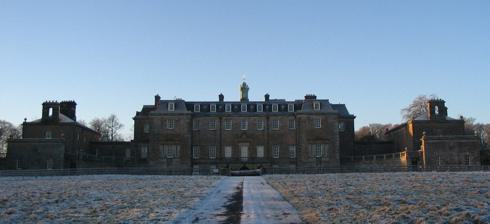
Building: Marchmont House
Country: United Kingdom
Year built: 1750
House in Scottish Borders, Scotland, UK For other uses, see Marchmont (disambiguation) . This article cites its sources but does not provide page references . You can help by providing page numbers for existing citations. ( February 2019 ) ( Learn how and when to remove this message ) The front or east elevation of Marchmont House Marchmont House lies on the east side of the village of Greenlaw , and near to a church in Polwarth in Berwickshire , in the Scottish Borders area of Scotland. It is about five miles (8 km) south west of Duns , about 19 miles (31 km) west of Berwick-upon-Tweed and about 40 miles (64 km) south east of Edinburgh . Situated in a gently undulating landscape, the estate is intersected by Blackadder Water , and its tributary burns. With the Lammermuir Hills to the north and views towards the Cheviot Hills in the south, this part of Berwickshire, sometimes referred to as the Merse , is scenic and contains rich agricultural land. History The Palladian house was built by Hugh Hume-Campbell, 3rd Earl of Marchmont , in 1750. His bust, a plaster copy, sits on a wall bracket in the saloon. The original is in Mellerstain House , another important Borders house that has historical links with Marchmont. Before its completion, the family lived in Redbraes Castle, the ruins of which can be seen in front of the house by the steading. At Redbraes lived Sir Patrick Hume of Polwarth, later Patrick Hume, 1st Earl of Marchmont . His portrait by William Aikman , c 1720, and framed by a George II period gilt mirror, hangs above the chimneypiece in the drawing room. A nearly identical portrait hangs in the Music Room at Mellerstain. Having been implicated in the Rye House Plot , Sir Patrick went into hiding in the vaults of Polwarth Church , close to the house. His daughter, Lady Grisell Hume, (later Grizel Baillie ) smuggled food to him, and her well-trod path from Redbraes to the church became known as ‘Lady’s Walk’. Lady Grisell's life was a story of selfless bravery. She wrote her memoirs which were handed down to her daughter, who in turn transcribed them. In them, she tells of the fearful chapters she endured as a young teenager aiding her father and family. Sir Patrick fled to Holland in 1684, again assisted by his daughter, but made a glorious return with King William who reinstated their lands and created Sir Patrick the first Earl of Marchmont in 1697. He was later made Lord Chancellor, and then in 1698 he was elevated to "the highest official position in the kingdom, that of the King's High Commissioner to the Parliament". The king's gratitude was symbolized by his granting Sir Patrick permission to place an orange, bearing the Imperial crown, in his coat of arms. This can be seen on the carved coat of arms on the east gable of Polwarth church restored by, and once a self-imposed prison of, Sir Patrick. The rear or west elevation showing the mix of 18th, 19th, and early 20th Century architectural elements The house, its interior, and development The family's prosperity in the late 17th century, brought about by the reward of loyalty to the Crown, made it possible for grand ideas of Marchmont House to be conceived. Thoughts of creating an impressive new family seat inspired Alexander, the second Earl , to draw up designs for the landscaping. He also commissioned William Adam to draw up plans for the new house, however these were considered to be too expensive. Both the 2nd Earl and Adam died before the house was started. It was the 3rd Earl, succeeding in 1740, who became responsible for the execution of the new building. It is now understood that it was the lesser known architect Thomas Gibson who designed the house and not Adam. However, the latter's influence was present in the architecture as well as garden design, as was that of the Palladian revival of Lord Burlington , a friend of the Earl of Marchmont. Marchmont's internal arrangement and elevations reflect those at Houghton Hall , Norfolk. The second Earl's sister, Lady Grisell, married a Baillie from Mellerstain, where William Adam worked. The interior is one of the finest in Scotland. Much of the original George II period plasterwork, executed by Thomas Clayton, remains. Clayton was the best plasterer in Scotland of his time and worked for William Adam and others. He worked at other houses, including the Drum in Edinburgh, the Duke's Apartments at Holyroodhouse , at Hamilton Palace , the Duke's house in Lanarkshire , Blair Atholl , Perthshire and Arniston House . Thomas Clayton's plaster work on the ceiling in the Saloon Clayton's best work can still be seen at Marchmont. The Saloon was decorated between 1753-7 with military trophies on the ceiling and walls and family heraldry above door lintels detailing monograms of the 3rd Earl and his second wife. The Drawing Room celebrates the rich effect that the sun and the phases of the moon have on nature. The central panel is surrounded by baskets of fruit, flowers, and arable crops. This theme is echoed in the contemporary carved marble chimney piece decorated with the sun's rays seeming to emanate from the heat of the fire. Some alterations to the rear elevation of the house were made in 1834-42 by the architect William Burn . But major changes were made in the early 20th century. The last of the Hume family to live in the house was Sir John Hume Campbell who sold it to Robert Finnie McEwen, father of Captain Sir John Helias Finnie McEwen , who inherited a considerable fortune from his uncles who had built the harbor at Rio de Janeiro . From 1914-17 he commissioned Sir Robert Lorimer to make various alterations: a top floor was added and given dormer windows in a steeper pitched roof; the flanking pavilions were connected to the house internally; by lowering the ground at the front of the house the entrance was relocated on the ground floor with the addition of a porch, and the former entrance, now the central window of the first-floor saloon, made redundant. Internally the main staircase was removed and replaced by a two-story open internal hall surmounted by an oval cupola , and a new grander staircase was located to the right of the entrance beneath a dome. The dining room and library were swapped so that the latter now overlooks the front of the house. A grand double-storey music room, originally designed by Lorimer for Rowallan Castle , was made out of the stable wing in the north pavilion . It is finely paneled in oak with delicate carving modeled by Louis Deuchars and carved by W. and A. Clow. At the east end of the room is placed a fine full-size organ by Norman and Beard of Norwich, which is still maintained today. The grand music room, one of the focal points of the house, symbolizes McEwen's love of music. We are reminded again of this love for music and that for country sports by 20th-century plaster panels by Thomas Beattie decorating the second floor of the stairwell. An accomplished musician himself, McEwen set poems by Robert Burns and Sir Walter Scott to music. The house was sold to Sue Ryder Care for use as a nursing home in the 1980s. It was recently sold to a private owner who has made extensive renovations both to the house and grounds. The music room has seen the organ fully restored and has been the location for public recitals. The top floor includes exquisite accommodation furnished with crafted wood furniture. One of the outbuildings has been converted for the use of furniture makers practicing the craft of turned rush-seated ladder-back chairs following the designs of Philip Clissett and Ernest Gimson . Murals have been added to the central space. Group tours are available on a limited basis by arrangement. The avenue looking east, thought to be the longest in Scotland The grounds and outbuildings Thoughts of replacing the family seat of Redbraes Castle with a new and grand house started long before the foundations were laid. The planting of the Great Avenue was begun in 1726 when 10,000 Dutch elms were ordered to line the avenue which at 1.3 miles (2.1 km) long is thought to be the longest in Scotland. Still in existence, (albeit with other trees, mostly beech, planted after the great gales of 1881) it leads northeast from the front of the house and terminates at the Doocot , built in 1749 by James Williamson. There are about 390 acres (1.6 km 2 ) of the designed landscape, more or less in the same format as originally laid out. The gardens were originally arranged formally and to the south and south west or rear of the house. The plans can be seen in the first edition OS map of 1857. A ha-ha separates the formal gardens from the deer park to allow a seamless view leading from the tightly arranged garden through into the wilder, but still man-ordered, a policy of the deer park. Here there are many mature trees, some thought to date from the late 18th century. In 1962 the tallest oak in Britain was recorded at Marchmont. Specimen trees surround the gardens and include a fine cut-leaf beech, an arbutus , a Wellingtonia , cedars and hollies. In the trees, behind the house to the north west, can be seen a pets’ cemetery. Closer inspection shows a neatly laid-out arrangement of 23 headstones bearing the names of fox hounds. Dating from 1866 carved with the name "Spot" to 1891 with "Little Boy", the stones relate to Patrick Hume's three packs of hounds. In addition to the Doocot already mentioned, other interesting constructions are the steading built around a courtyard, which dates to the 17th century; the yard clock dated 1746; the associated but later three-story tower; the arched concrete span over garages, and the William Adam designed balustraded bridge of 1759, which connected the main entrance route from the north (named the Green Ride) to the approach to the house. The walled gardens laid out in the 18th century to the south of the house incorporate a magnificent greenhouse and associated structures built by Mackenzie and Moncur in 1915 after designs attributed to Lorimer. Berwickshire Railway The House had a private railway station on the North British Railway's Berwickshire Railway (opened 1863). The railway line ran from Reston to Earlston , joining the East Coast Main Line to the Waverley Line . Marchmont Estate Railway Station was closed to passenger traffic 10 September 1951. Freight continued until 19 July 1965. The station building still stands, currently, a private house and the platform remains. See also Marchmont Estate List of places in the Scottish Borders Sir Patrick Hume of Polwarth and Redbraes Notes